Chloe Ing

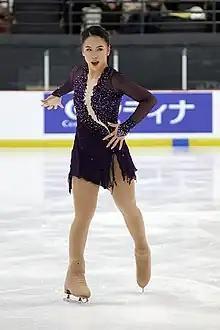
Ing at the 2017 CS Autumn Classic International

Chloe Ing (Chinese: 伍宣菱, born 12 September 1998) is a Singaporean-Canadian figure skater. She is the 2019 Southeast Asian Games champion, 2017 Southeast Asian Games silver medalist and a four-time senior national champion. She has competed in the final segment at three ISU Championships – the 2017 Four Continents, 2018 Four Continents, and 2018 Junior Worlds. At the 2017 Merano Cup, she became the first skater representing Singapore to win a senior ladies medal in an ISU-recognized international competition. She won her second international medal at the 2018 Sofia Trophy.